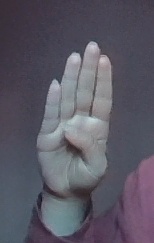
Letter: kaaf